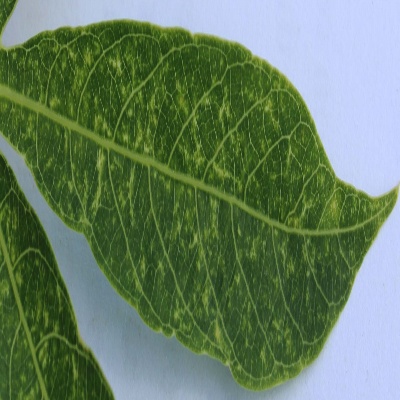
Crop: Cassava
Condition: green mite